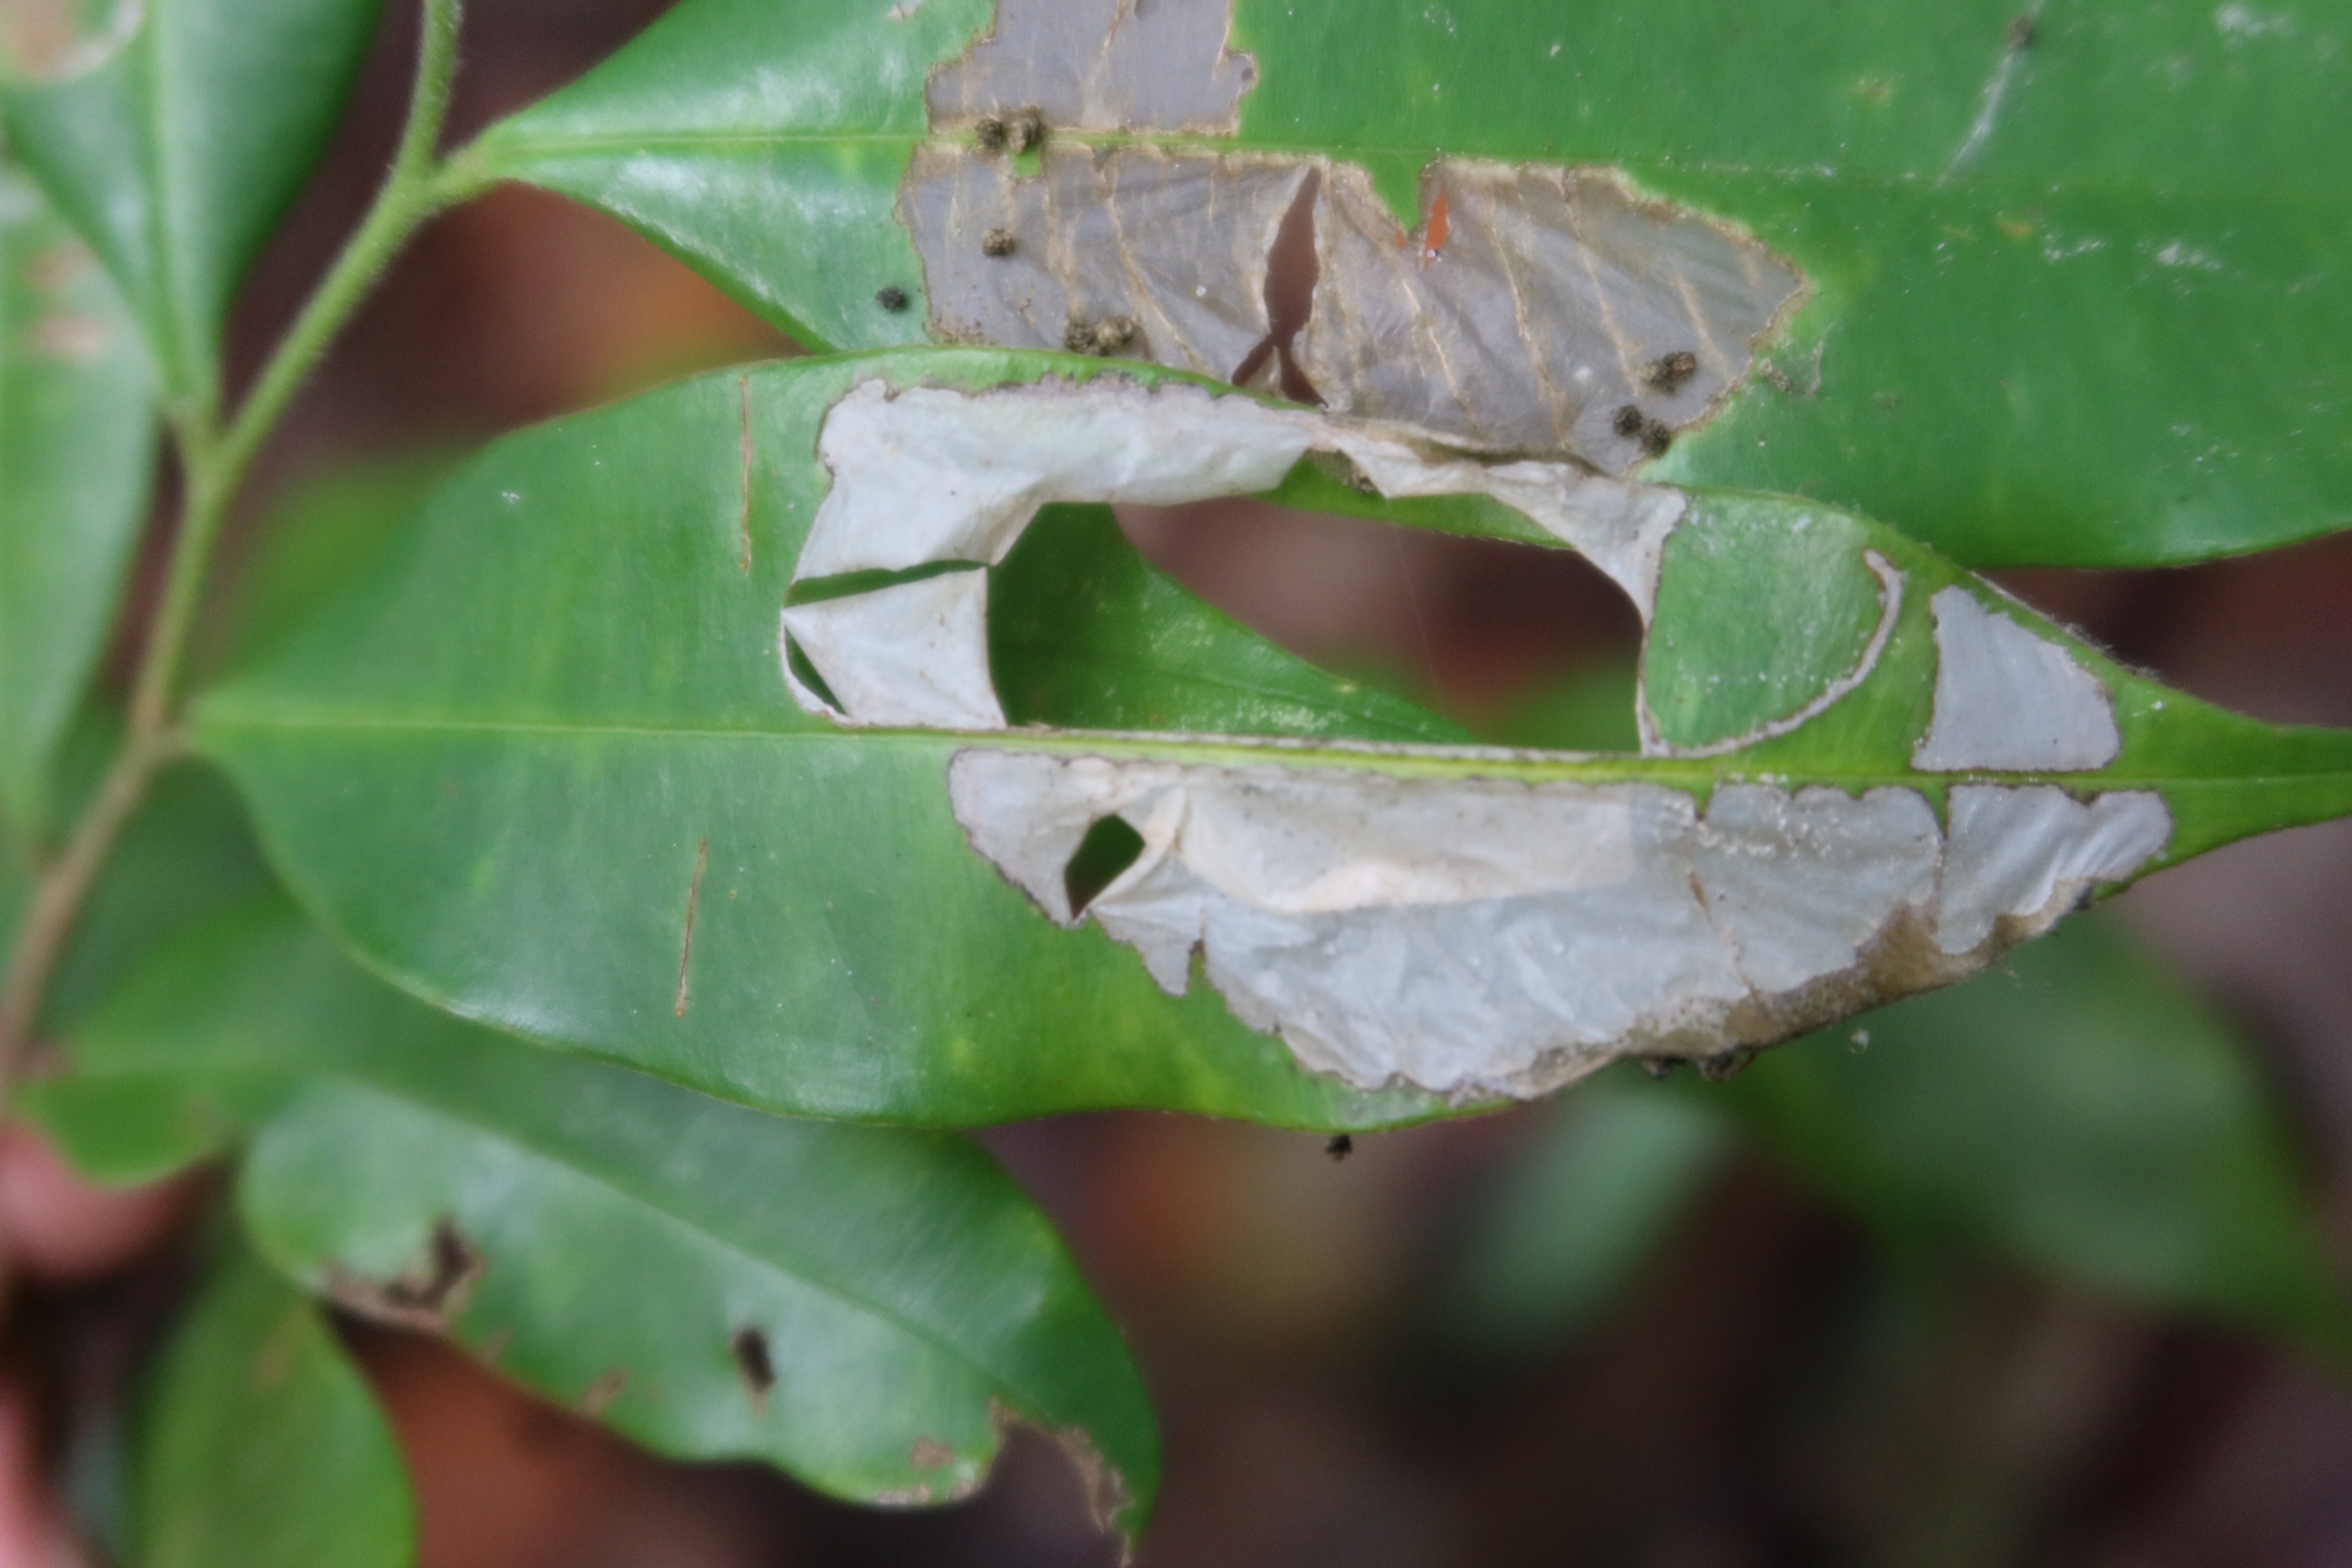
Label: Translucent lesion